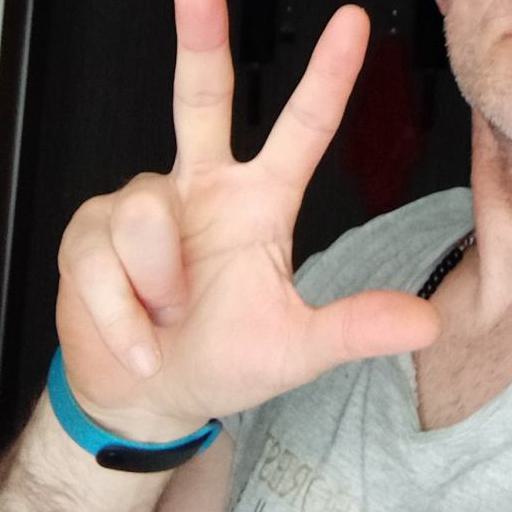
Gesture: three2